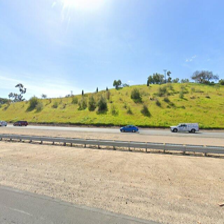
Label: streetView